Bajaj CT 100

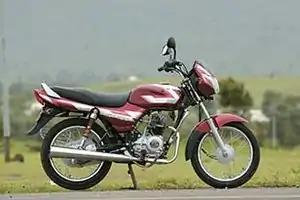
Bajaj CT100

The Bajaj CT 100 is a "100 cc" commuter motorcycle built by Bajaj Auto. It is the entry level commuter motorcycle offered by Bajaj Auto.